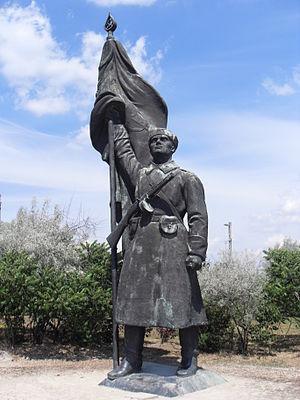
La statue du Soldat de l'armée rouge était au-dessous de la statue de la liberté (Szabadság szobor) en haut de la colline Gellért-hegy de Budapest. Le soldat de 6 mètre d'hauteur, de poing serré et avec sa main droite qui tient un drapeau, a été une partie de la statue de la liberté (Szabadság szobor) à Gellért-hegy, la plus haute place à Budapest. Il a été érigé en 1947 pour commémorer la libération de la Hongrie et les soldats soviétiques morts pendant la guerre. Au cours du soulèvement national en 1956, l'original soldat soviétique a été détruite, mais deux ans plus tard, une nouvelle copie du soldat a été placé de nouveau à côté du monument. Après la chute du communisme, le nouveau soldat soviétique a été de nouveau supprimé du monument et se trouve maintenant dans le Parc Memento.